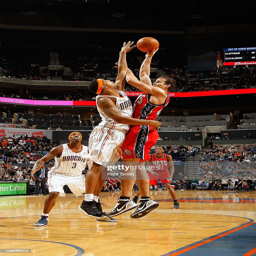
# shoots the ball against # during a game .